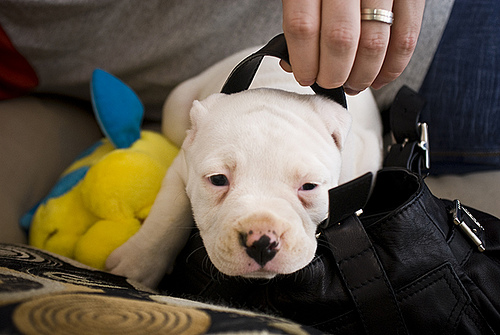
Breed: american bulldog